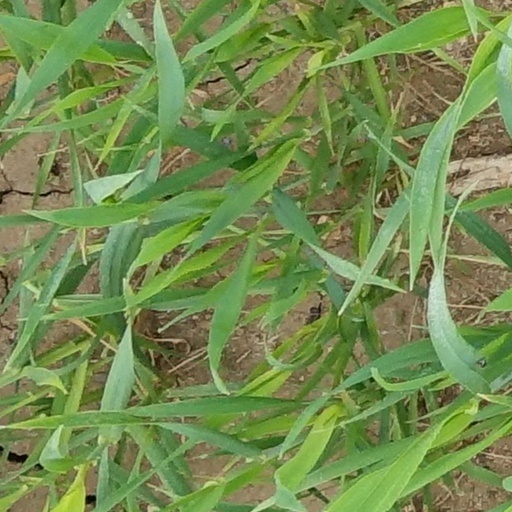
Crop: wheat